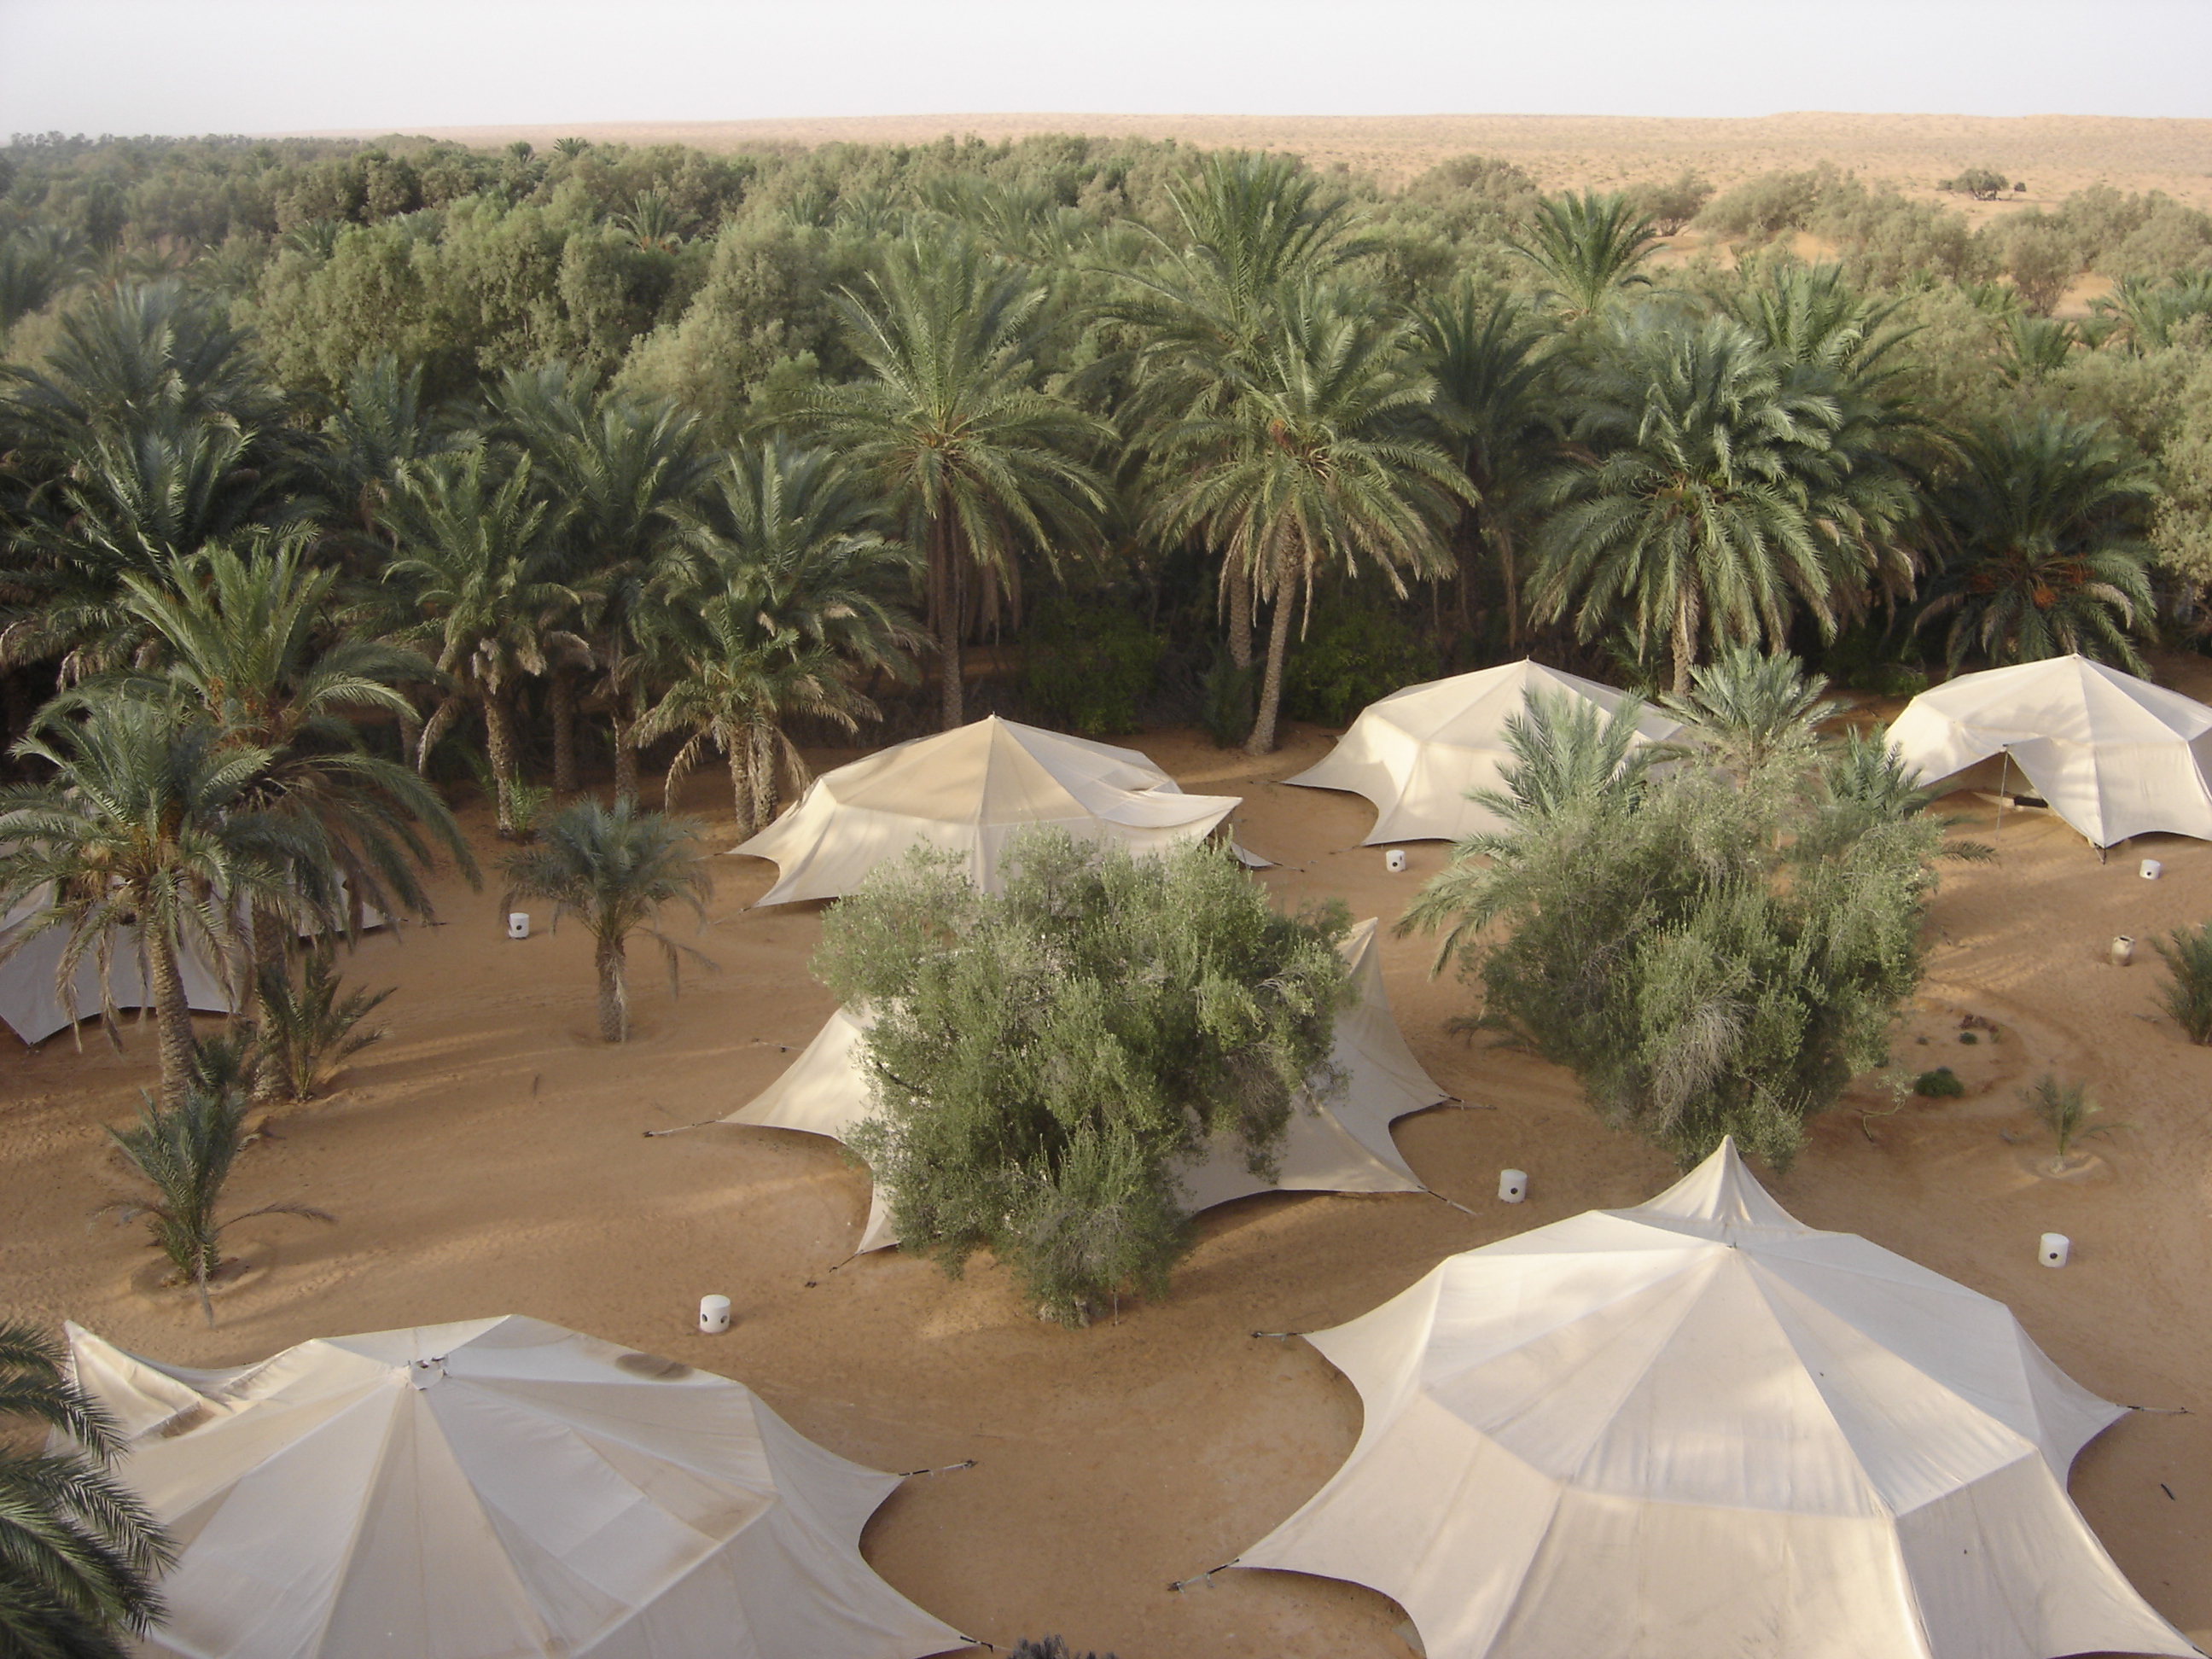
landscape, sand, arid, desert, valley, dry, red, soil, plain, badlands, plateau, habitat, wadi, erg, natural environment, geographical feature, plant, arecales, vegetation, tree, terrestrial plant, shade, Tints and shades, singing sand, aeolian landform, beach, palm tree, travel, tropics, event, art, grass, tourism, plantation